Boletus edulis

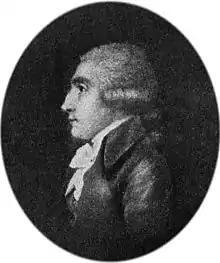
Side view of the head and upper body of a man wearing a dark jacket and white ruffled collar.

"Boletus edulis" was first described in 1782 by the French botanist Pierre Bulliard and still bears its original name. The starting date of fungal taxonomy had been set as January 1, 1821, to coincide with the date of the works of the 'father of mycology', Swedish naturalist Elias Magnus Fries, which meant the name required sanction by Fries (indicated in the name by a colon) to be considered valid, as Bulliard's work preceded this date. It was thus written "Boletus edulis" Bull.:Fr. A 1987 revision of the International Code of Botanical Nomenclature set the starting date at May 1, 1753, the date of publication of Linnaeus' work, the "Species Plantarum". Hence, the name no longer requires the ratification of Fries' authority. Early alternate names include "Boletus solidus" by English naturalist James Sowerby in 1809, and Gray's "Leccinum edule". Gray's transfer of the species to "Leccinum" was later determined to be inconsistent with the rules of botanical nomenclature, and he apparently was unfamiliar with the earlier works of Fries when he published his arrangement of bolete species.